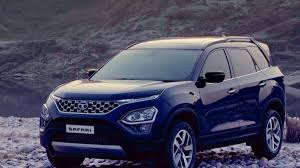
Label: noambulance